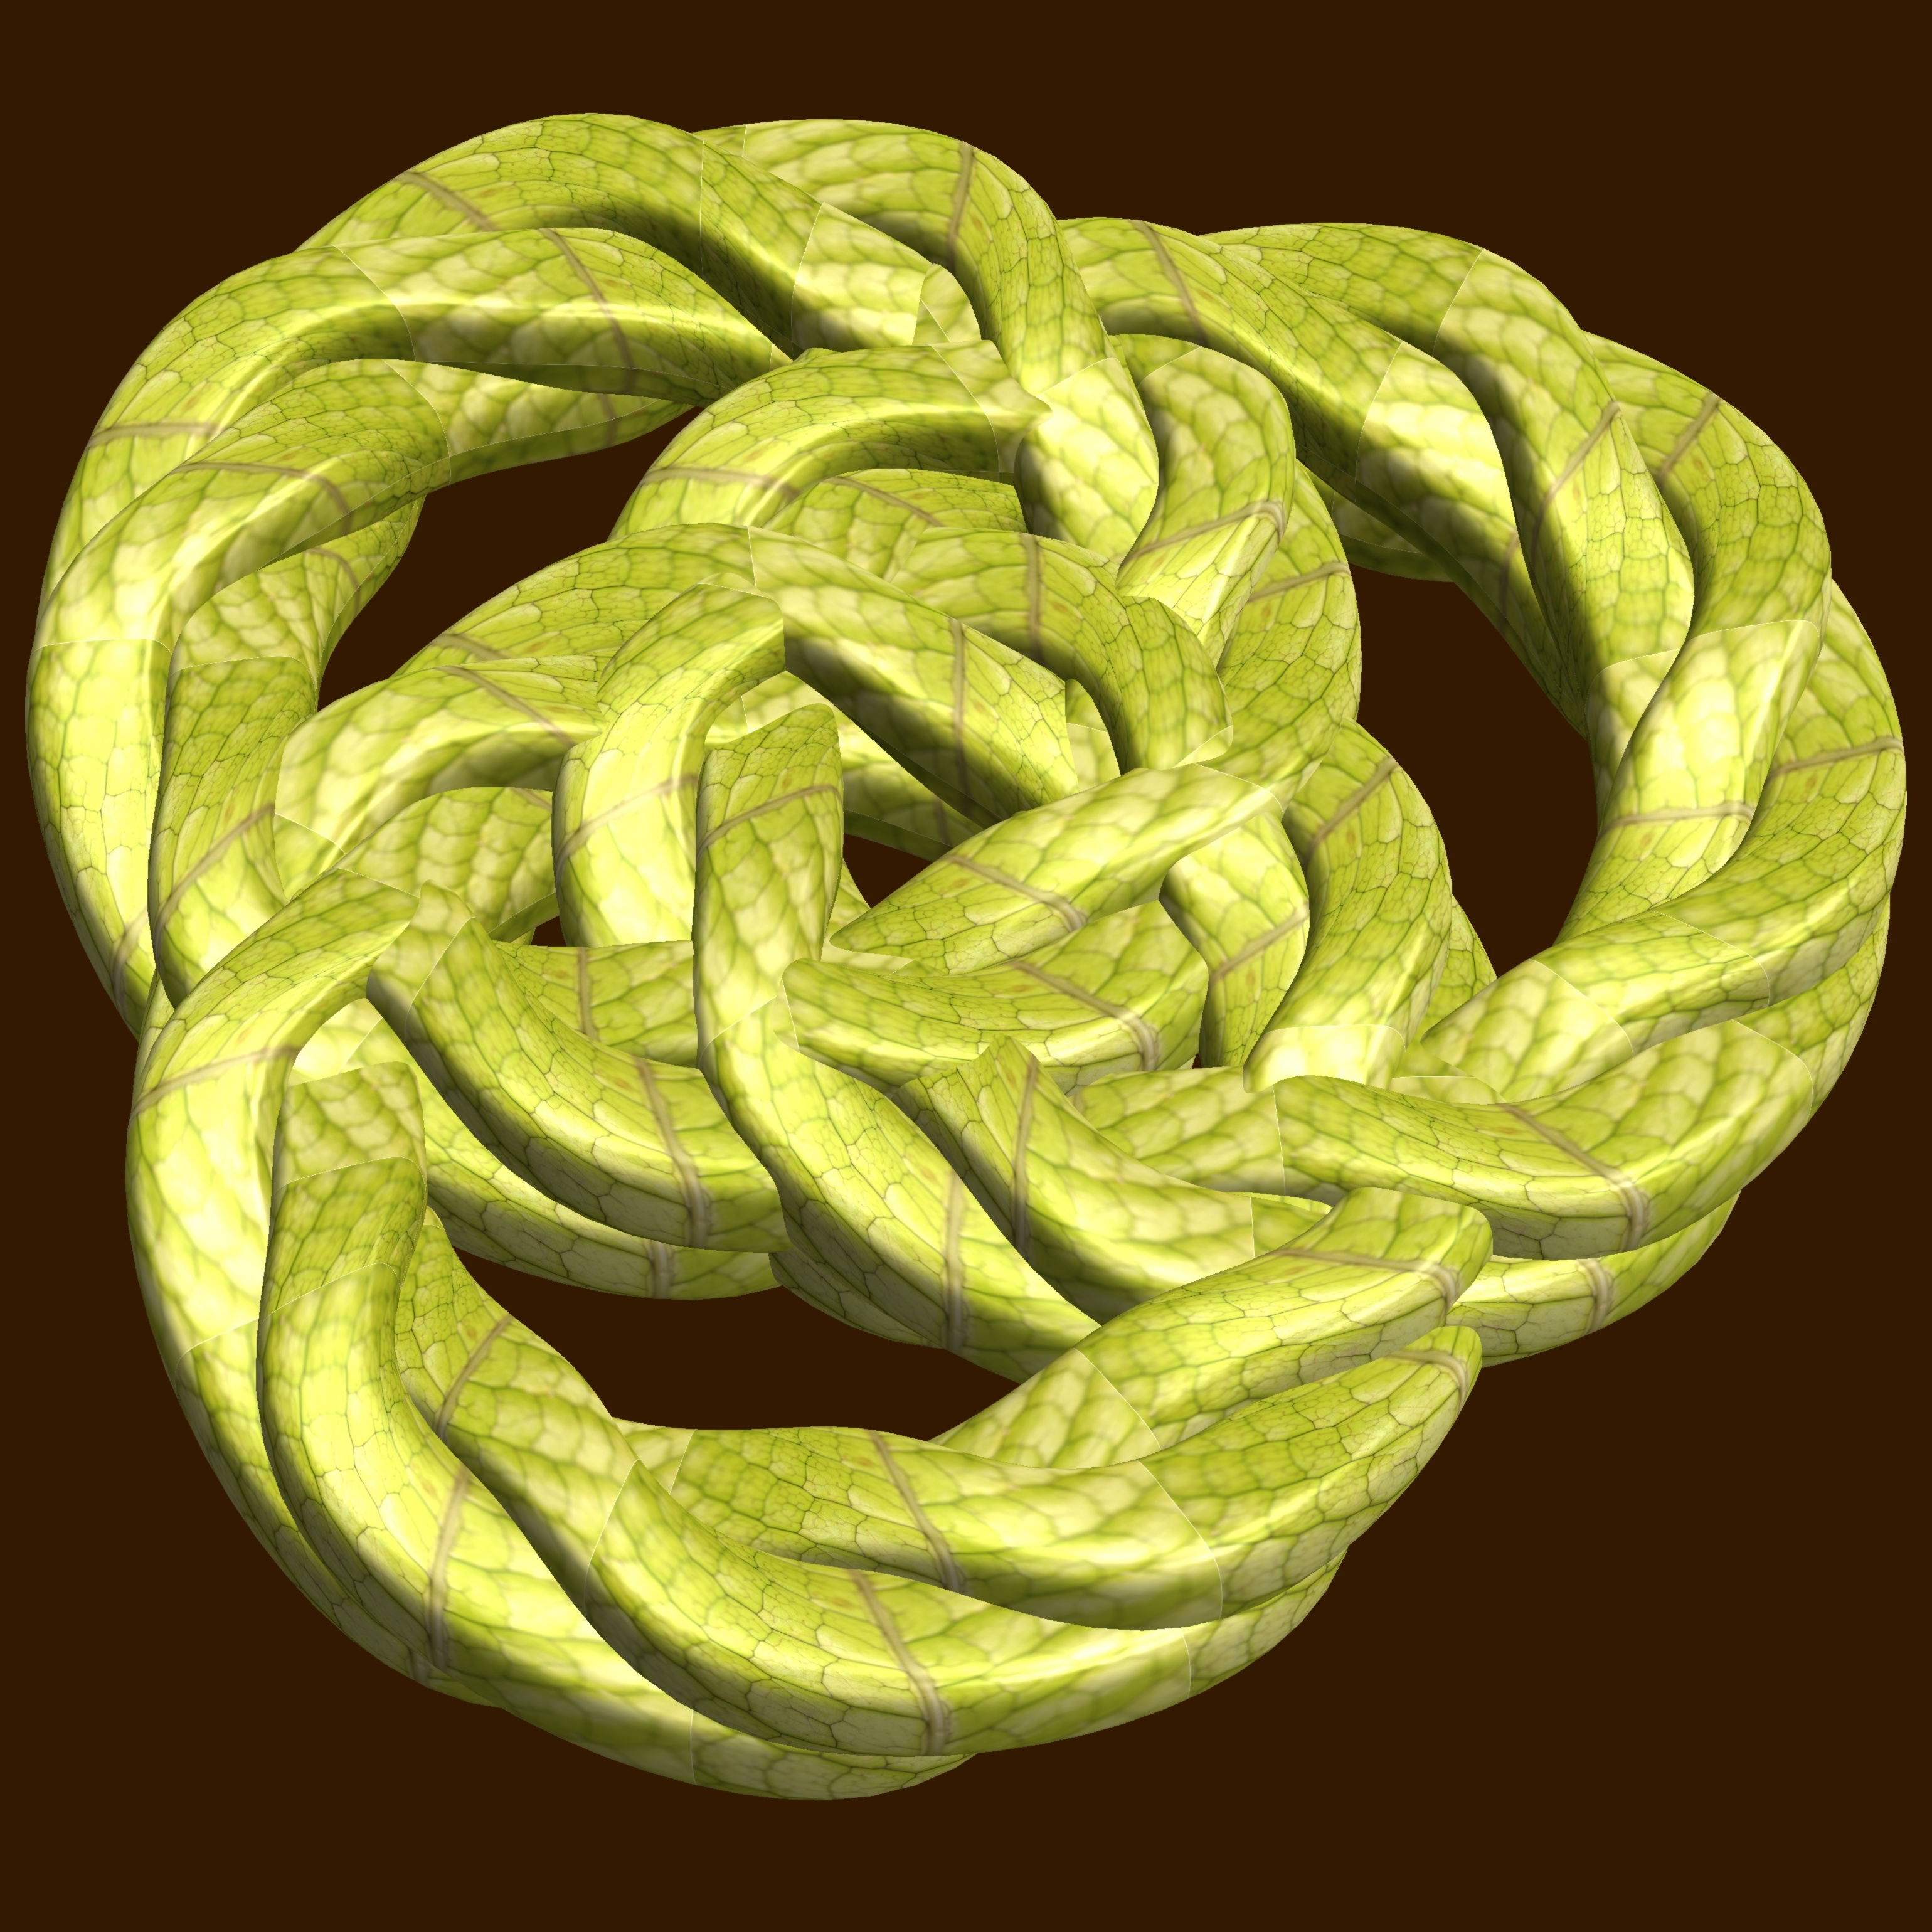
rope, abstract, structure, texture, flower, pattern, food, green, produce, geometry, sculpture, design, symmetry, 3d, graphic, shape, knot, torus, mathematica, cg, parametricplot3d, code, program, algorithm, mapping, geometricsculpture